2012 NASCAR Nationwide Series

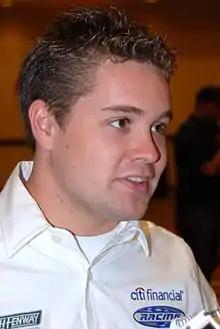
Ricky Stenhouse Jr., the 2012 Nationwide Series champion.

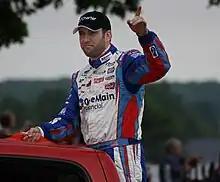
Elliott Sadler finished second behind Stenhouse in the championship by 23 points.

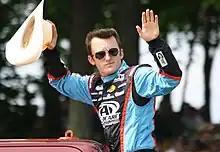
Austin Dillon finished third in the championship, 24 points behind Stenhouse. He also won the Rookie of the year title.

The 2012 NASCAR Nationwide Series was the 31st season of the NASCAR Nationwide Series, the second-tier professional stock car racing series sanctioned by NASCAR in the United States. The season included thirty-three races, down from thirty-four, and began with the DRIVE4COPD 300 at Daytona International Speedway and ended with the Ford EcoBoost 300 at Homestead-Miami Speedway. Chevrolet won the Manufacturer's Championship. Joe Gibbs won the Owners' Championship with the No. 18 car, while Ricky Stenhouse Jr. of Roush Fenway Racing won the Drivers' championship with a sixth-place finish at the final race of the season.